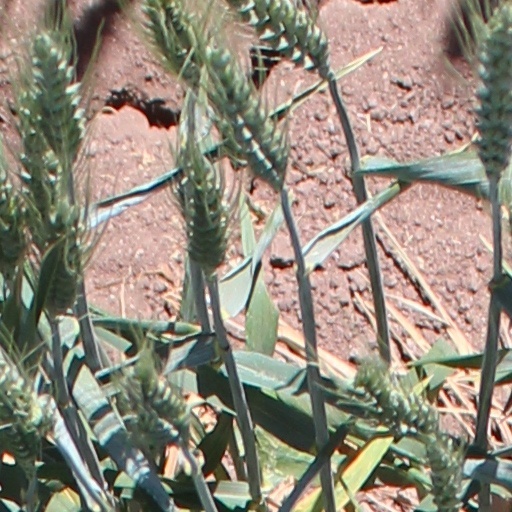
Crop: wheat